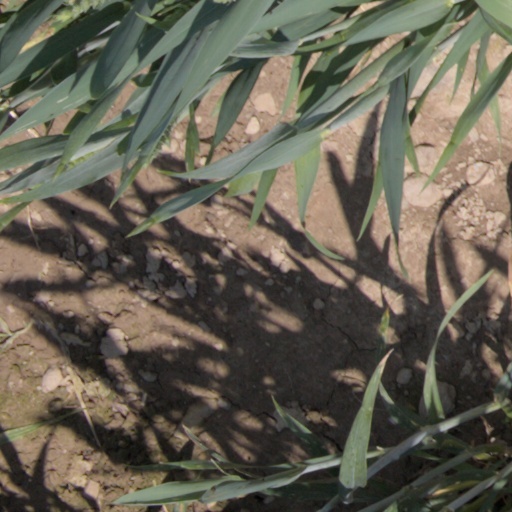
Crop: wheat